Crimea

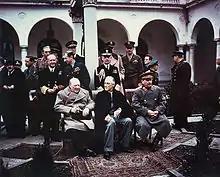
The "Big Three" at the Yalta Conference in Crimea: Winston Churchill, Franklin D. Roosevelt, and Joseph Stalin

The south coast remained Greek in culture for almost two thousand years including under Roman successor states, the Byzantine Empire (341–1204 CE), the Empire of Trebizond (1204–1461 CE), and the independent Principality of Theodoro (ended 1475 CE). In the 13th century, some Crimean port cities were controlled by the Venetians and by the Genovese, but the interior was much less stable, enduring a long series of conquests and invasions. In the medieval period, it was partially conquered by Kievan Rus' whose prince was baptized at Sevastopol starting the Christianization of Kievan Rus'.